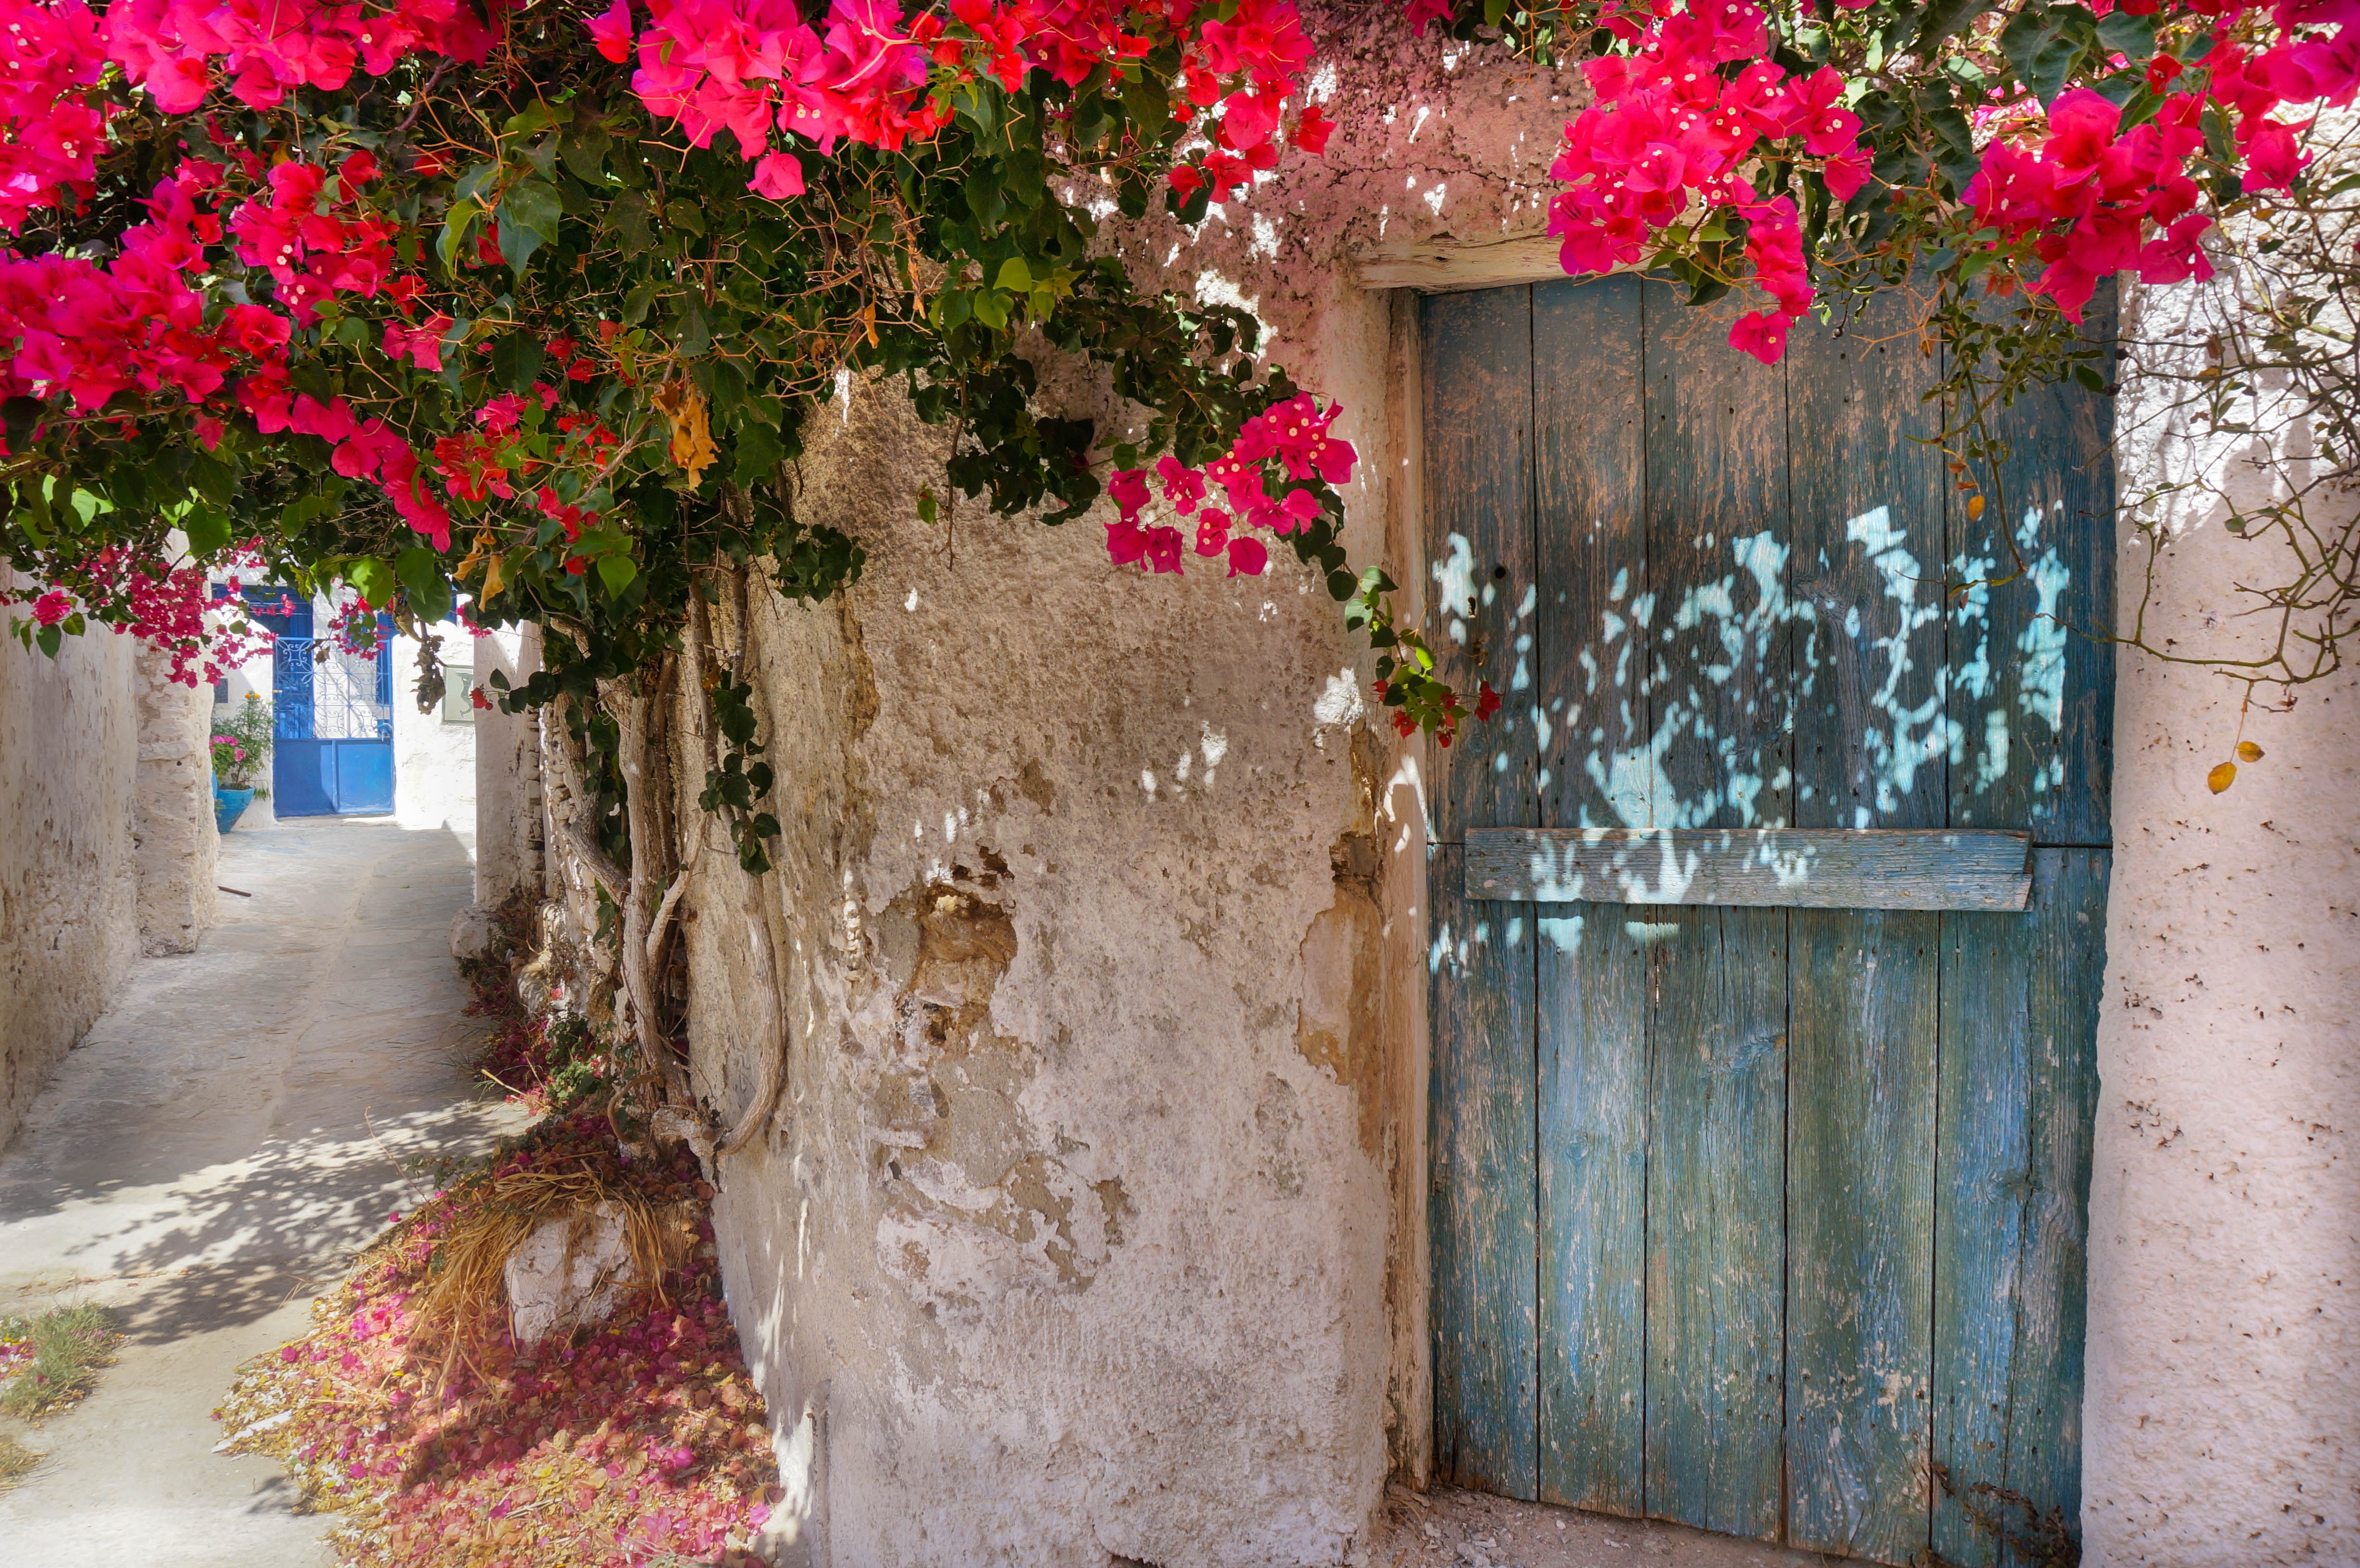
color, tree, red, plant, flower, wall, urban area, season, spring, leaf, woody plant, street, autumn